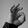
ASL letter: F